Boyle Heights, Los Angeles

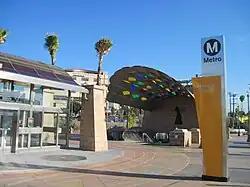
Mariachi Plaza station (2009), one of four Los Angeles Metro Rail stations in Boyle Heights.

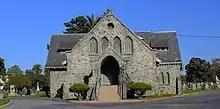
Evergreen Cemetery chapel (2013).

By the 1920s through the 1960s, Boyle Heights was racially and ethnically diverse as a center of Jewish, Mexican and Japanese immigrant life in the early 20th century, and also hosted significant Yugoslav, Armenian, African-American and Russian populations. Bruce Phillips, a sociologist who tracked Jewish communities across the United States, said that Jewish families left Boyle Heights not because of racism, but instead because of banks redlining the neighborhood (denying home loans) and the construction of several freeways through the community.